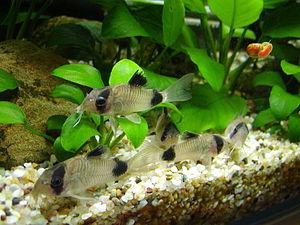
Corydoras panda, appellation reprise en nom vernaculaire, est une espèce de petit poisson-chat originaire d'Amérique du Sud, et plus précisément du Pérou. Son milieu d'origine est le système fluvial du rio Ucayali, dans la région de Huanuco.